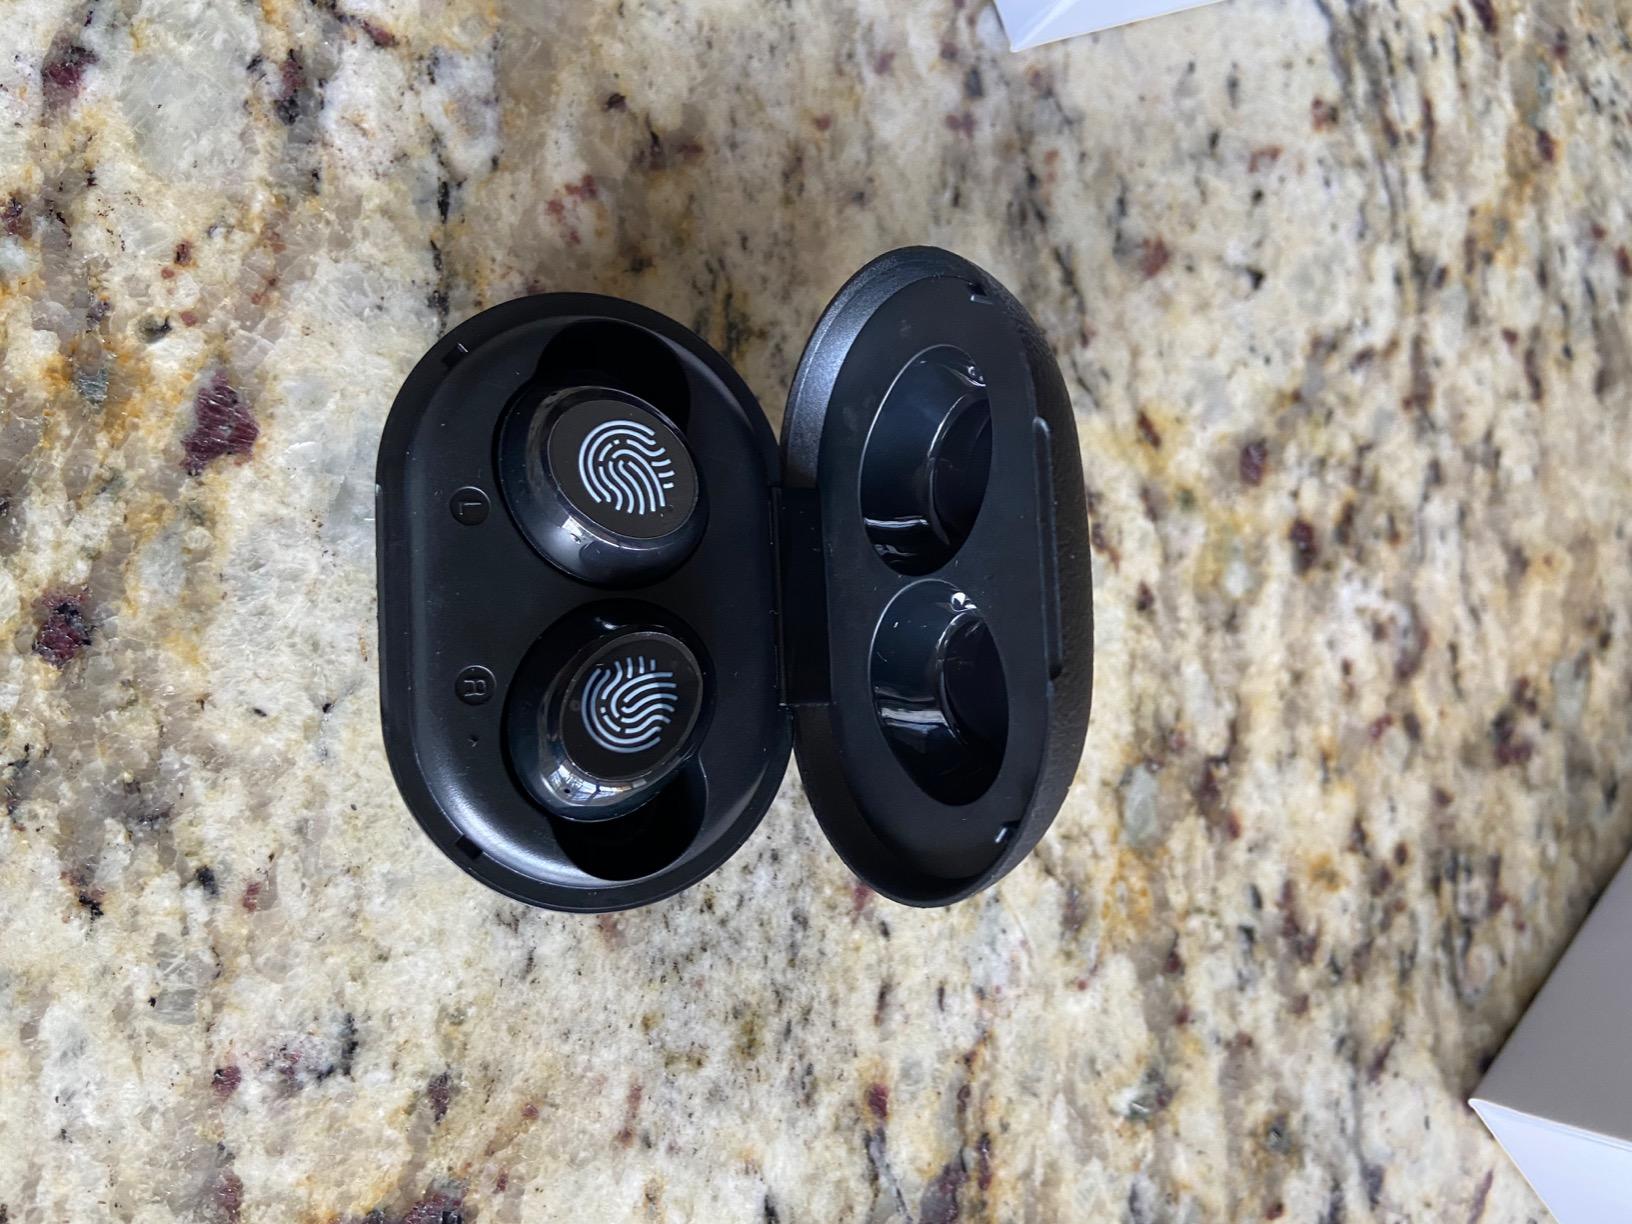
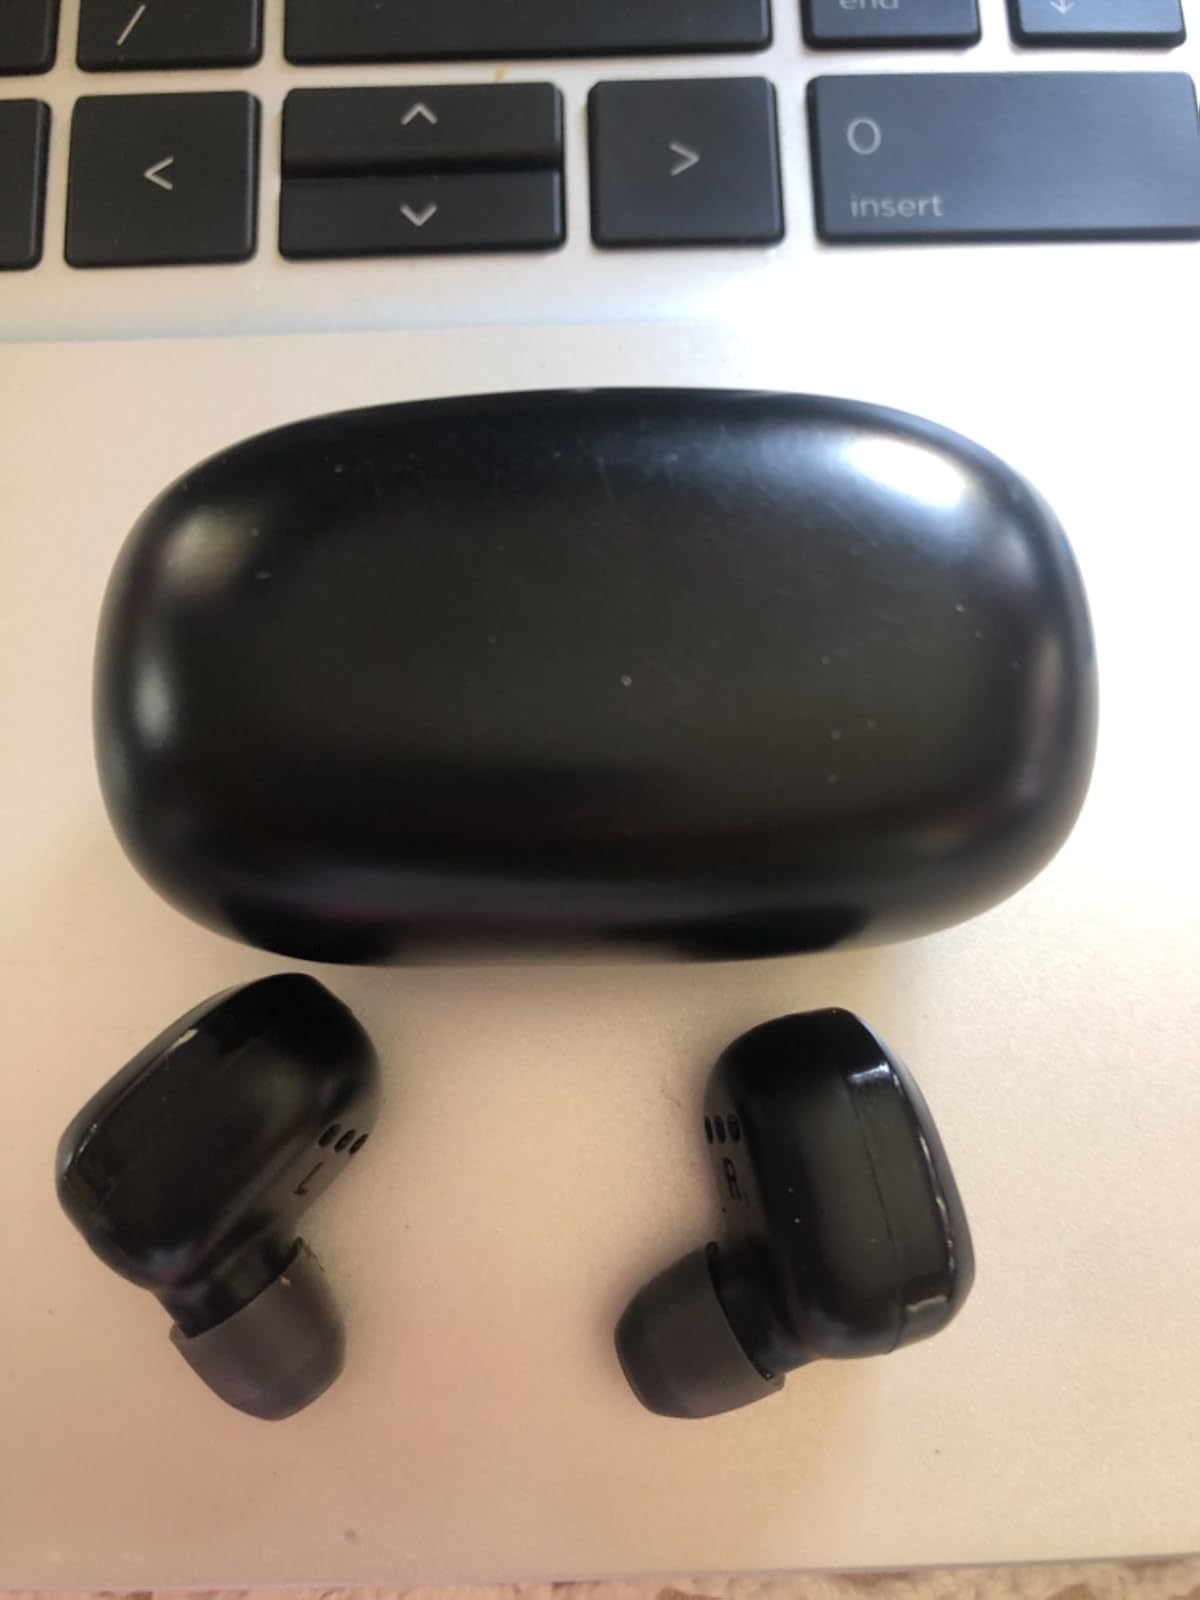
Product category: earbuds
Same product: no